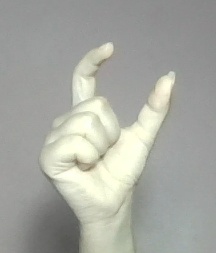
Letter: nun